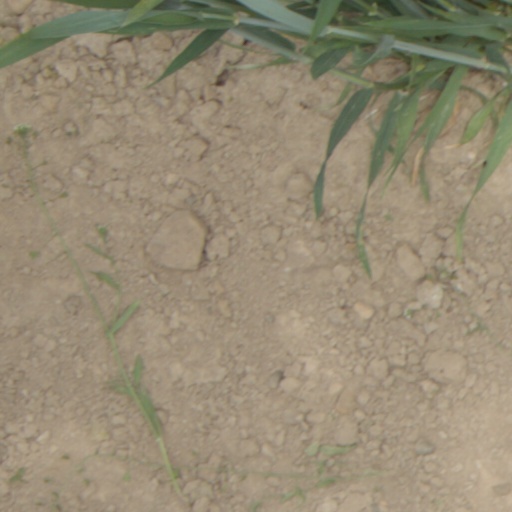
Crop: wheat